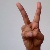
The image shows a hand gesture representing the letter 'V' in Indian Sign Language.